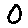
Label: 0